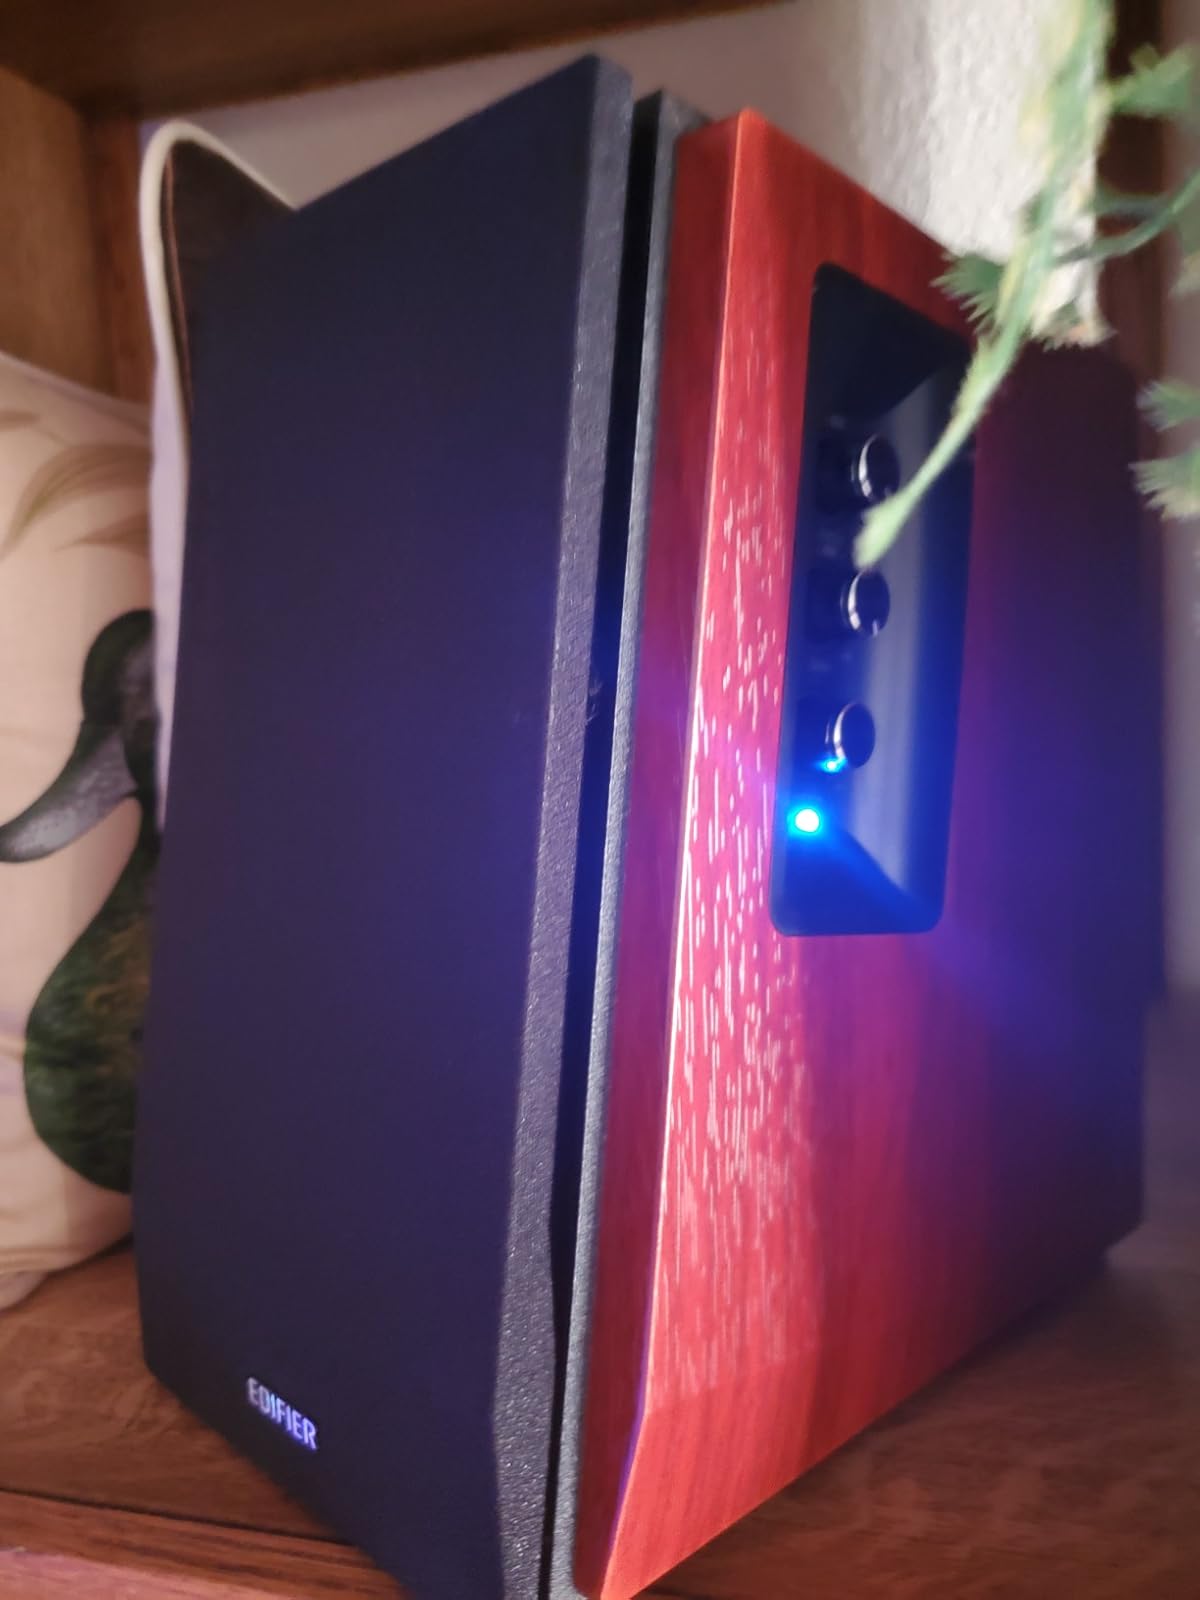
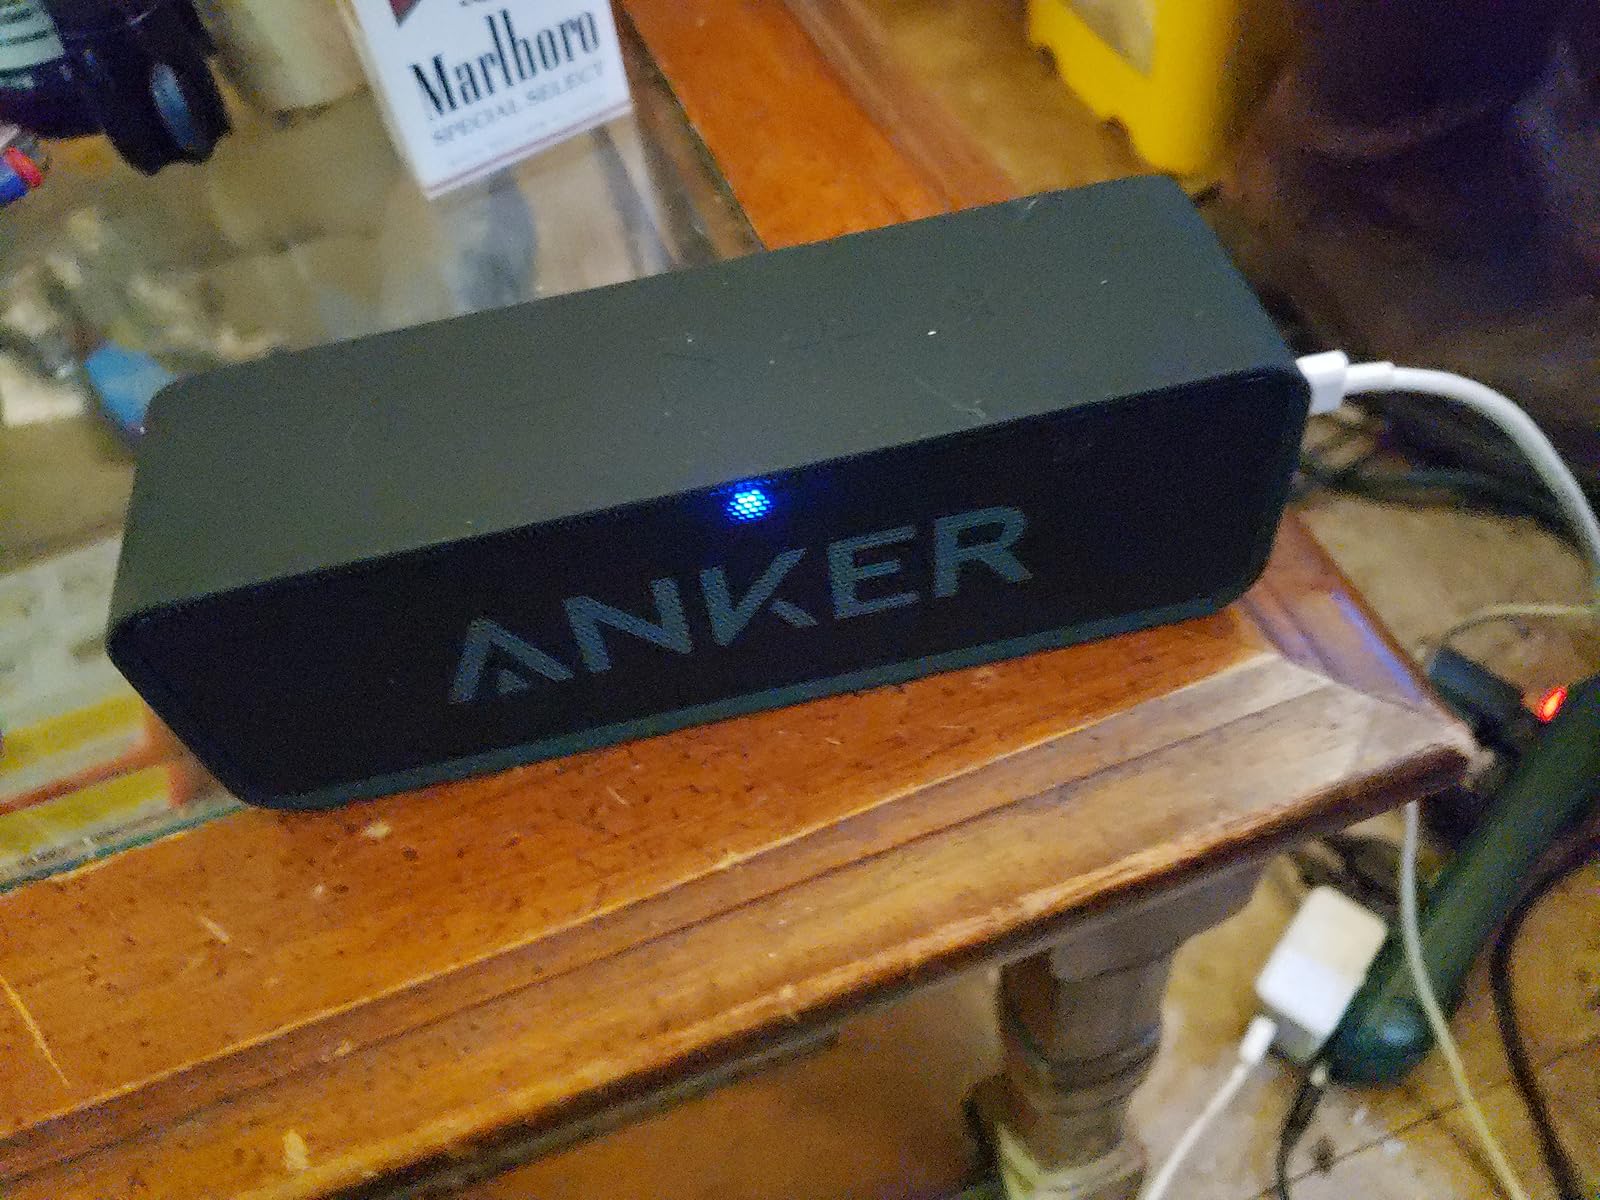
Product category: speaker
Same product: no